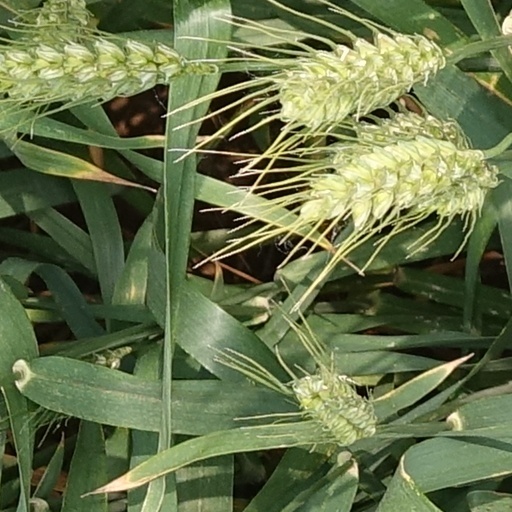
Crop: wheat